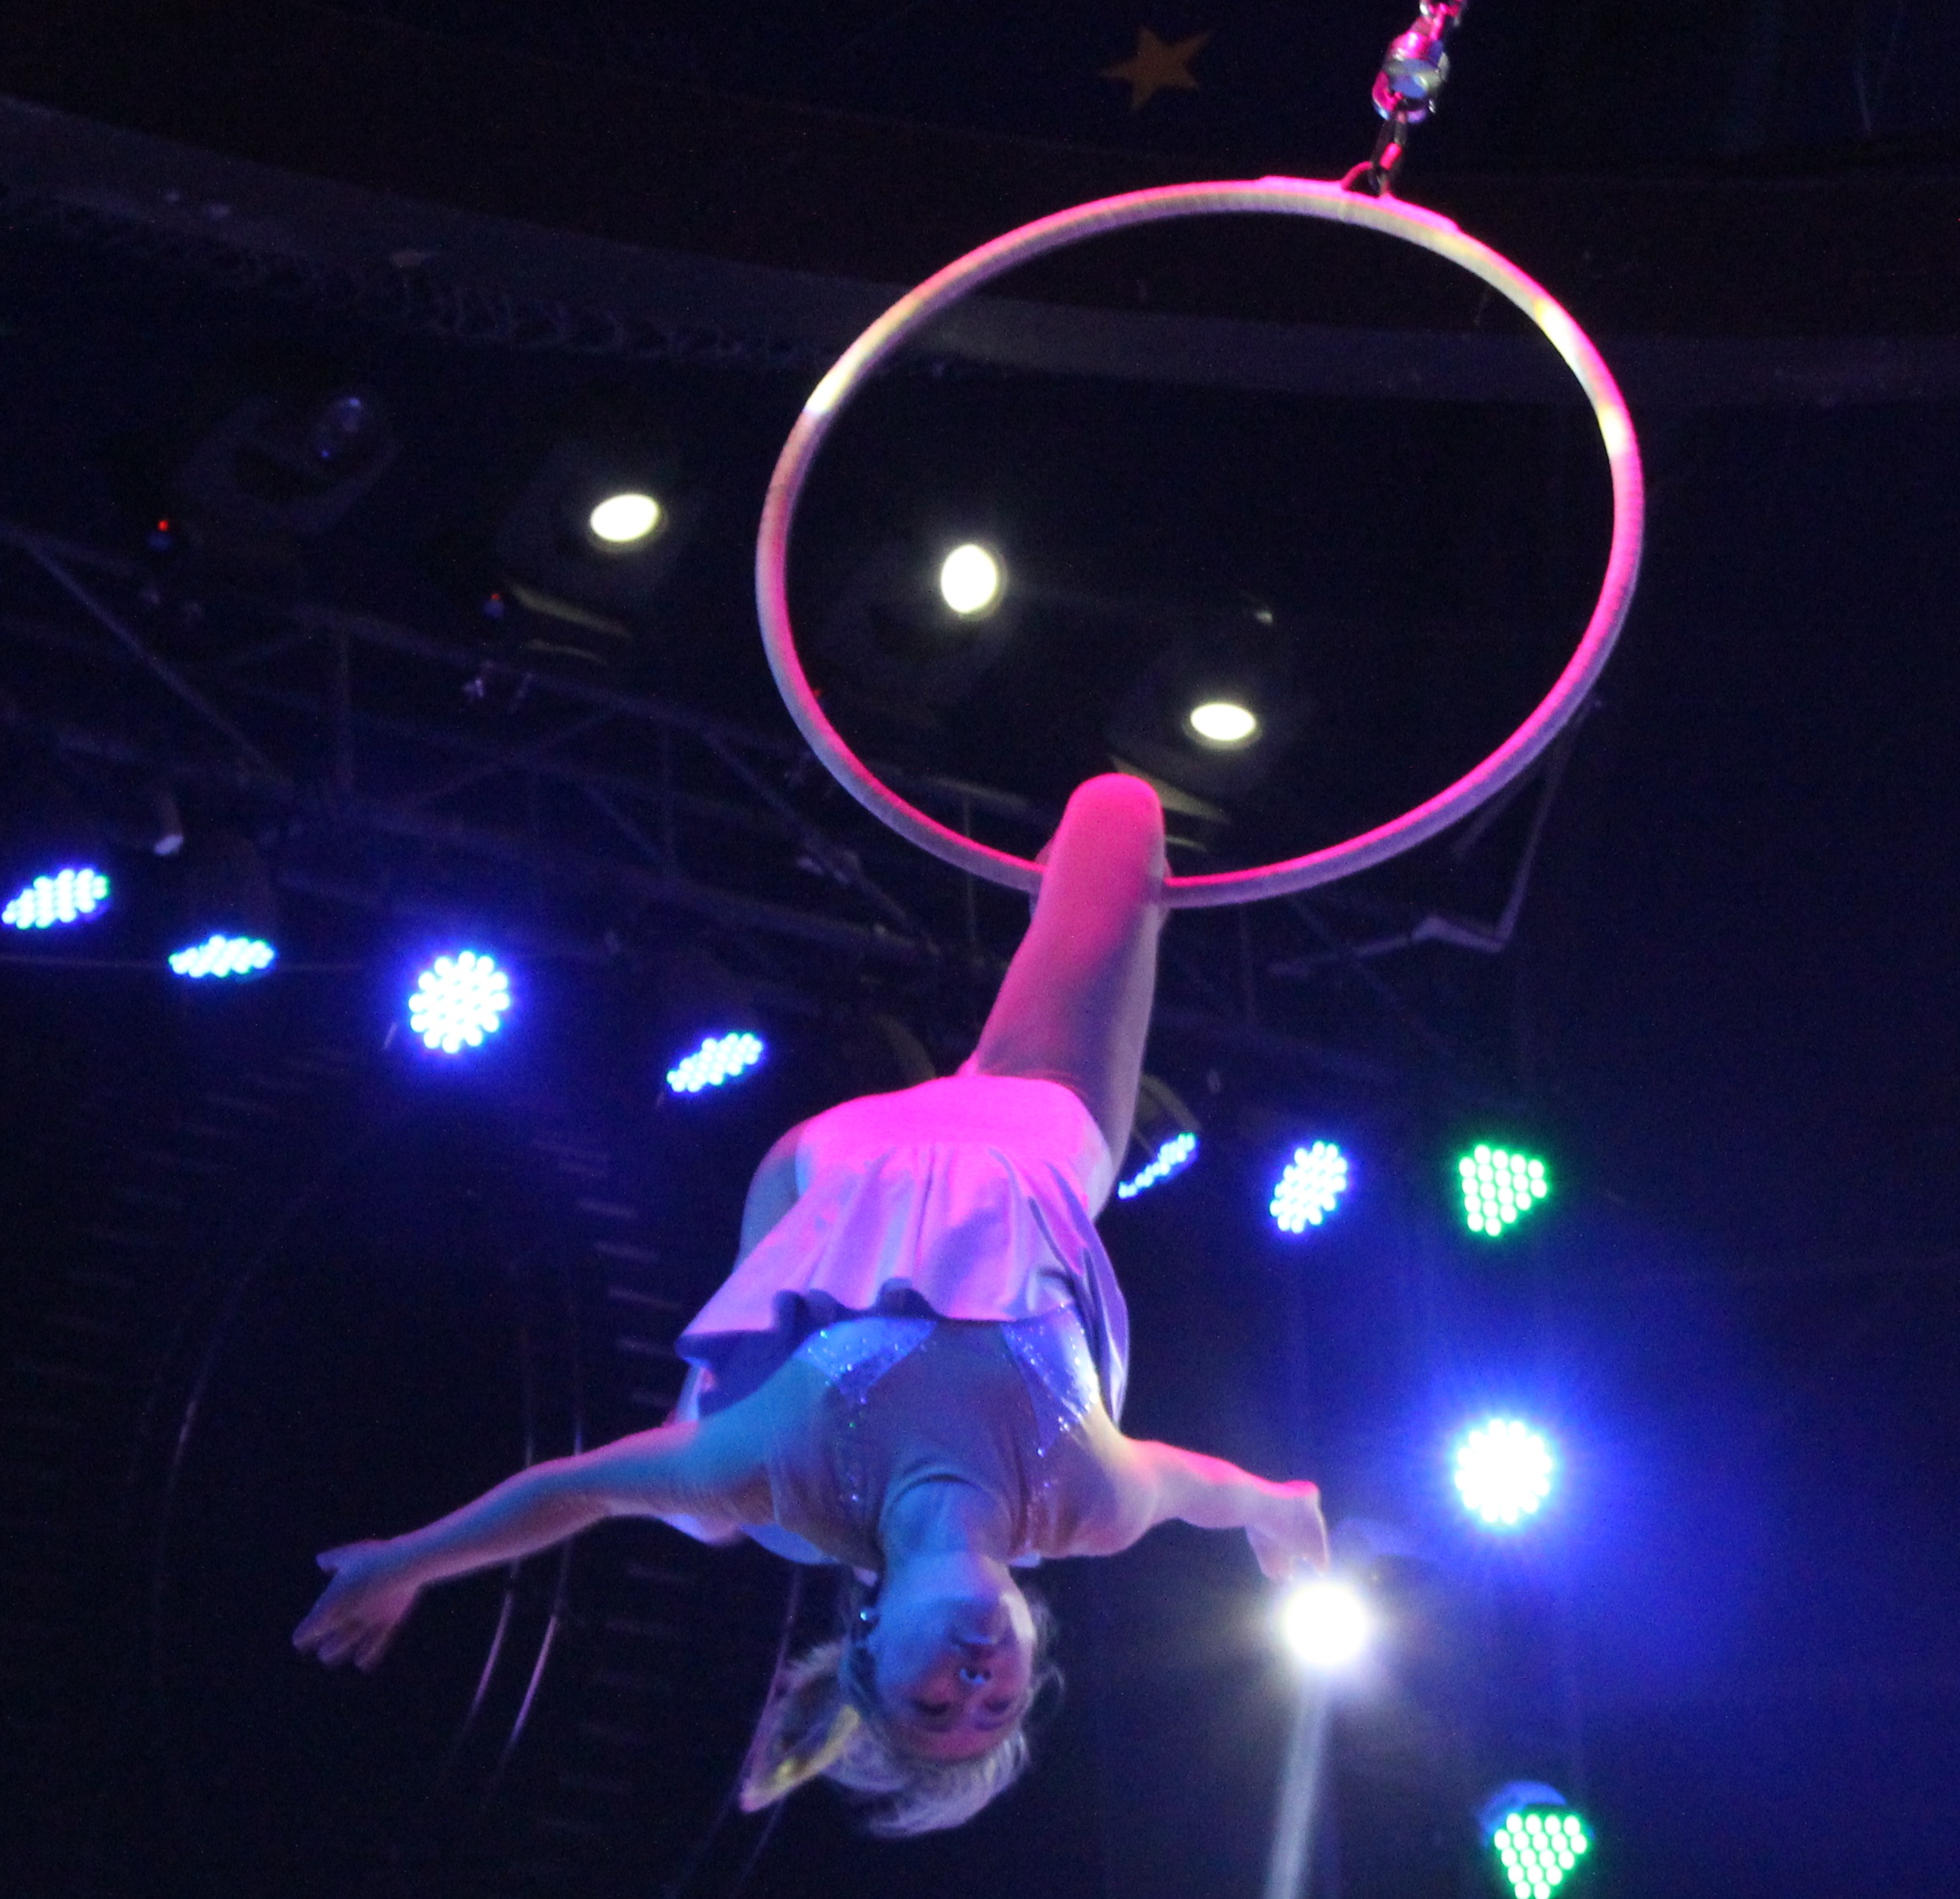
tourism, adventure, Beautiful Places, Pretty Places, environment, Interesting Places, harbin, museums, architecture, art, nature, museum, history, ancient history, china, asia, imperial palace, dynasty, beijing, planning, exhibition, sculpture, map, house, dancer, circus, performance, entertainment, acrobatics, aerialist, performing arts, public event, event, performance art, sky, Visual effect lighting